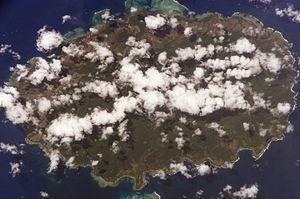
Anatom est une île de l’archipel du Vanuatu, province de Taféa, dans le Pacifique Sud. C’est l’île la plus au sud du pays.